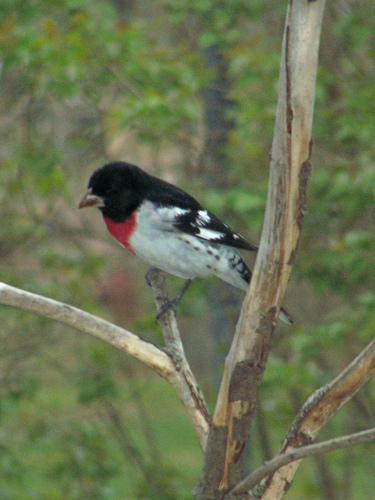
the bird has a red breast and a white belly as well as a small bill.
the bird has a red throat and a small brown bill.
small bird with red breast, white belly, all black head and back, and short pointy beak.
this bird is black with white on its stomach and has a very short beak.
this small bird has a short pointed bill, a red breast, and a black and white wingbars.
this particular bird has a red breast and white belly
this bird has wings that are black and has a red chest
this bird has wings that are black and has a red chestthe bird is small with a pointed bill, with red spot on breast and white belly.
this bird has a black crown with red throat and white belly.
Species: Rose Breasted Grosbeak